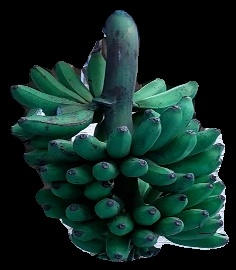
Variety: rasbale
Grade: grade3